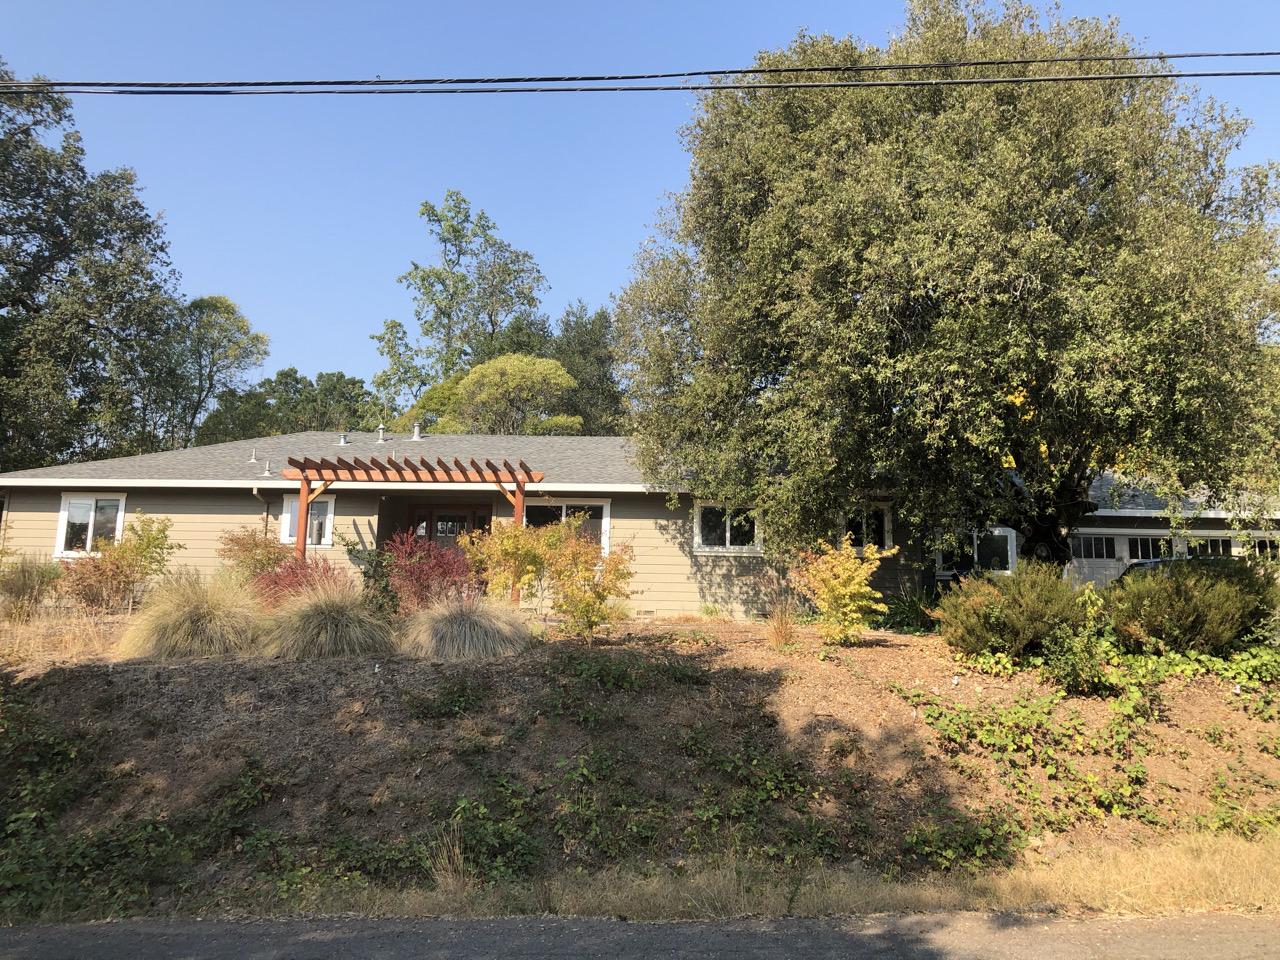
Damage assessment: no_damage